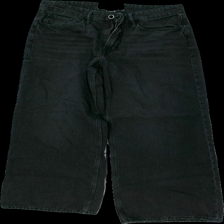
View: front
Type: Jeans
Category: Ladies
Brand: H&M
Colors: Black
Material: 100% cotton
Cut: Loose
Size: 40
Season: All
Stains: Minor
Price range: 50-100
Recommended usage: Reuse